Codo del Diablo murders

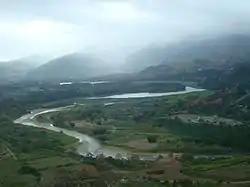
Reventazón River

The Codo del Diablo murders were murders that were carried out in Costa Rica on December 19, 1948, in the area of Siquirres, Limón Province, known as "El Codo del Diablo" ("Elbow of the Devil"). Six political prisoners were kidnapped and extrajudicially killed due to their political affiliation with communism. The victims were Federico Picado Sáenz, Tobías Vaglio Sardi, Lucio Ibarra, Octavio Sáenz Soto, Narciso Sotomayor, and Álvaro Aguilar (all Costa Ricans, except Sotomayor who was Nicaraguan), who were linked to the Communist Party Vanguardia Popular and were fighters of the "Caldero-comunista" side during the Costa Rican Civil War of 1948 that had ended eight months before. The assassins were associated with the winning side or "Figueristas" and the government was in the hands of the Founding Junta of the Second Republic, a "de facto" government. It is the last case in which the murder of Costa Rican citizens occurred due to their political ideas by persons linked to the State.